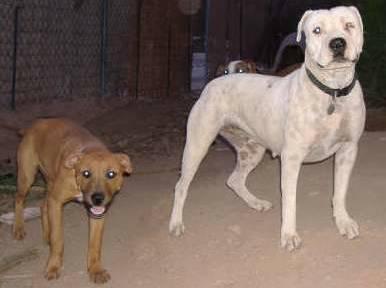
dog